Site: brandenburg
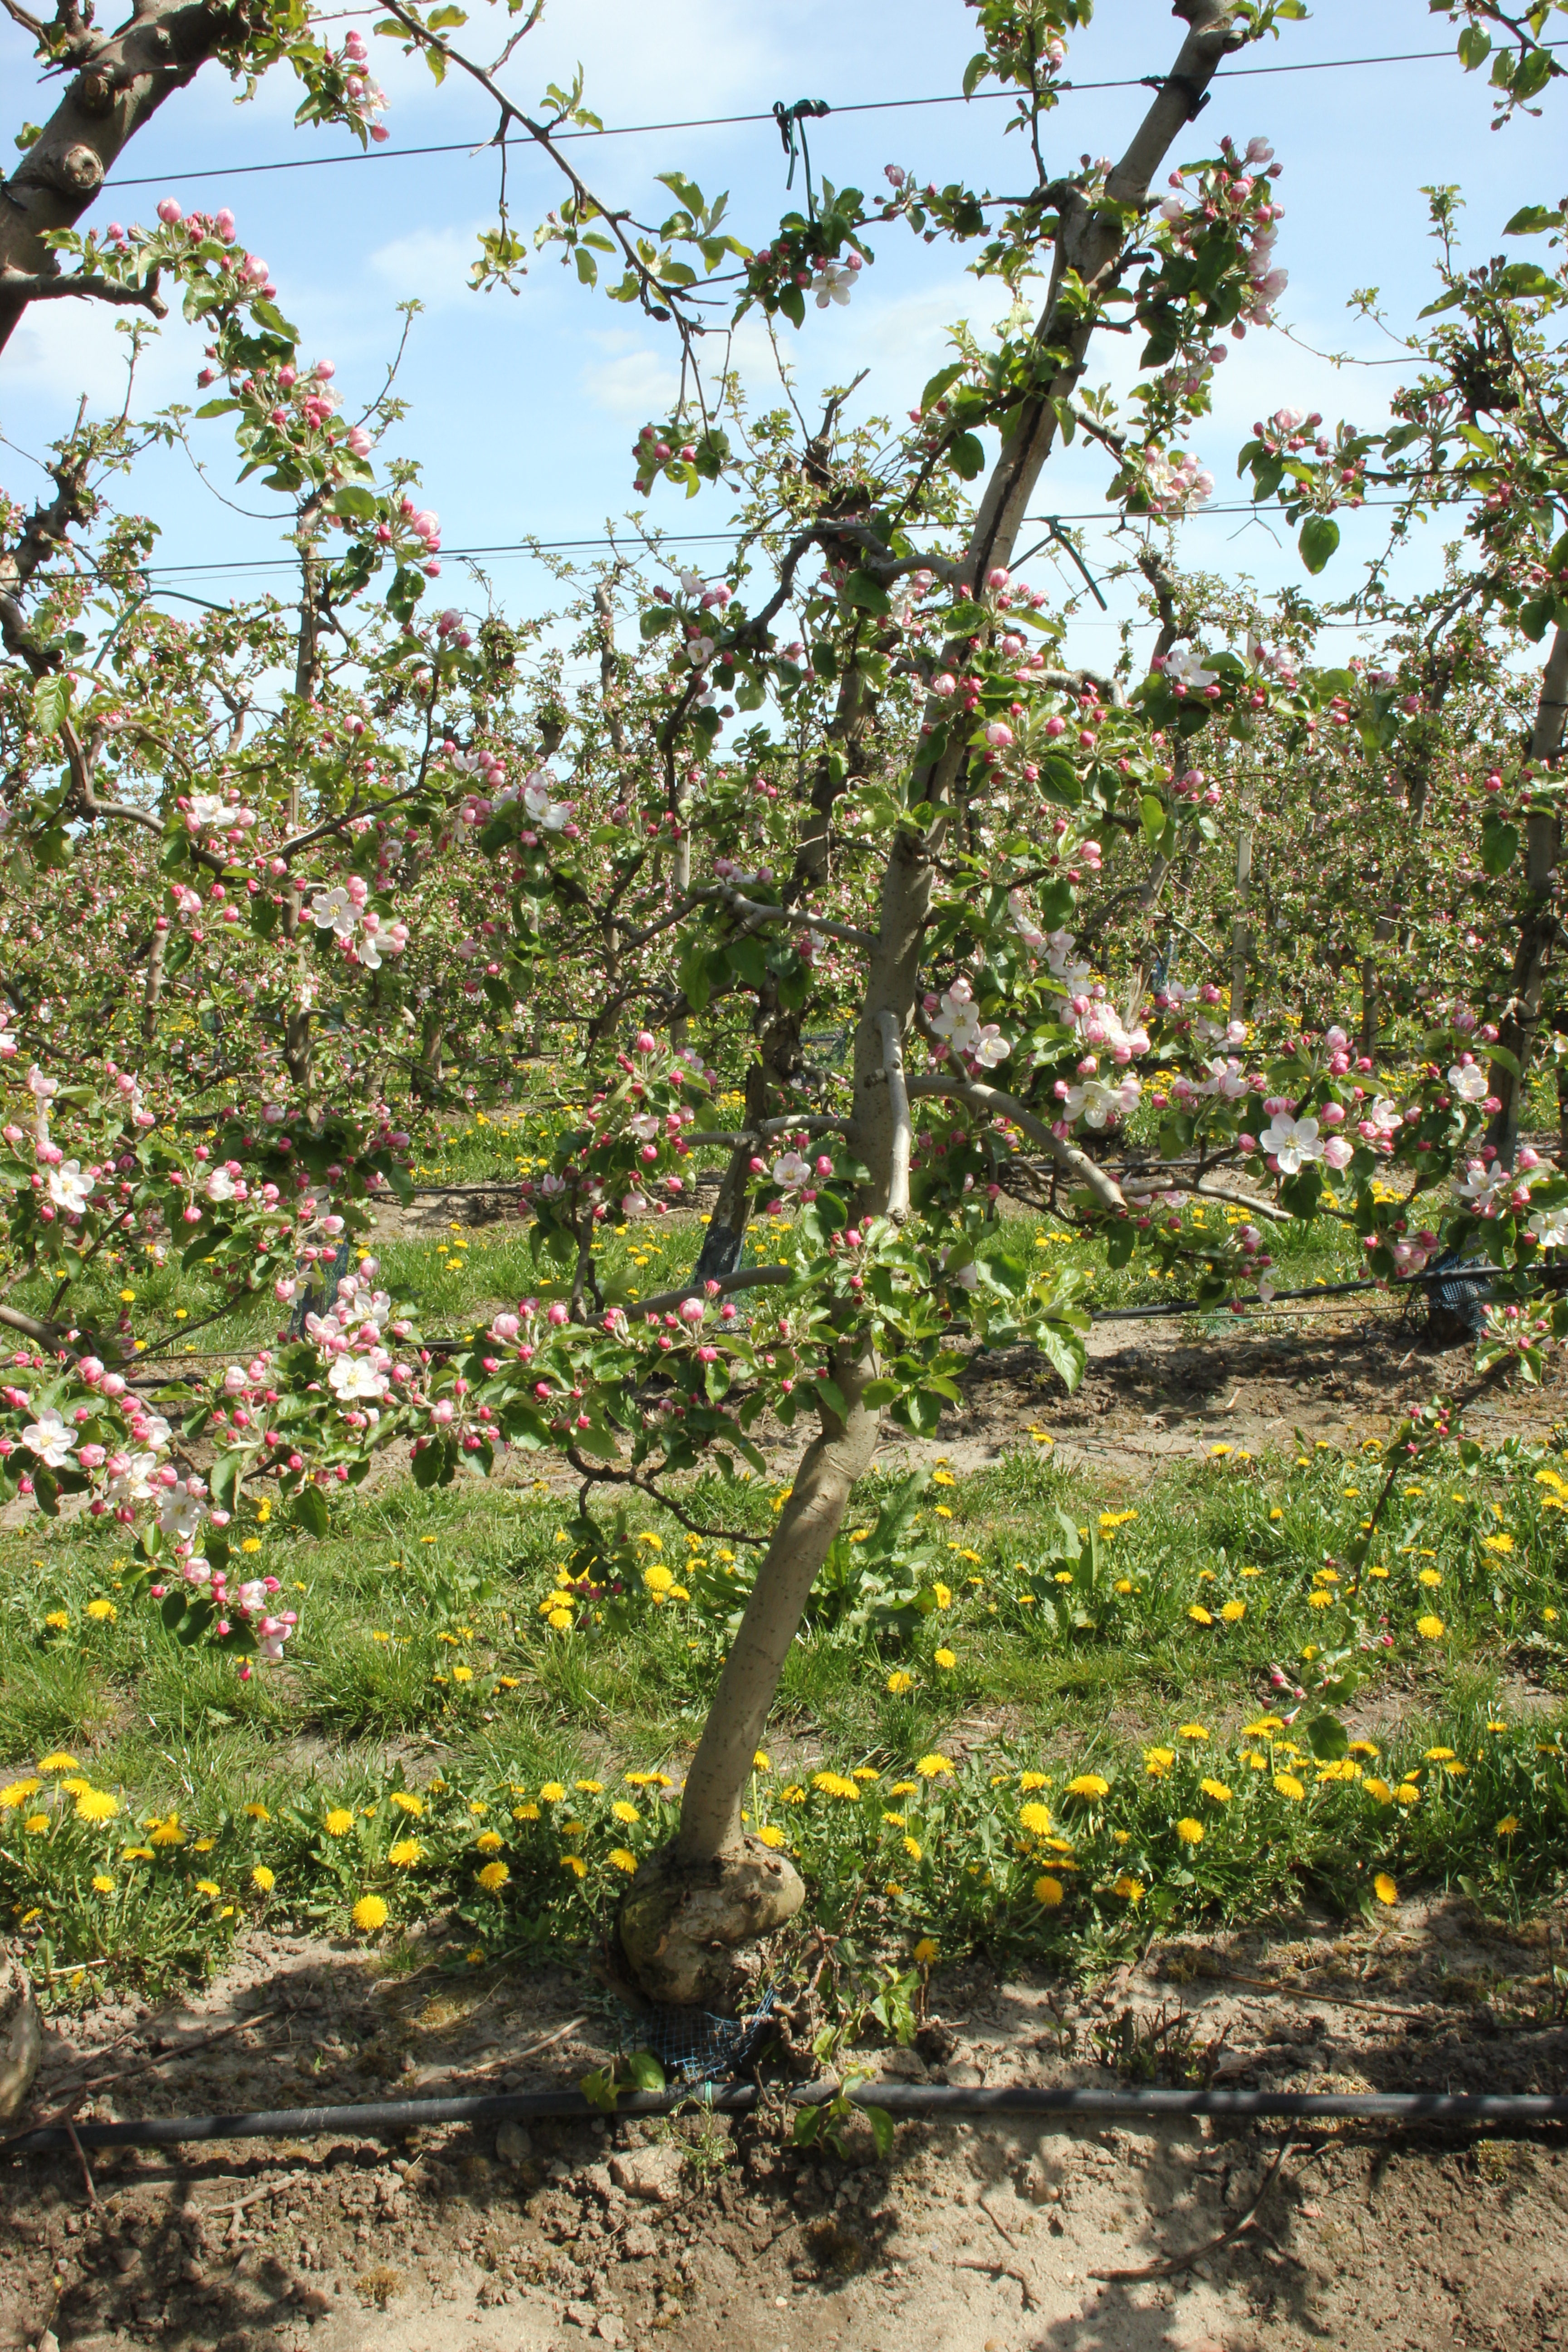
Growth stage (BBCH 57): Inflorescence emergence